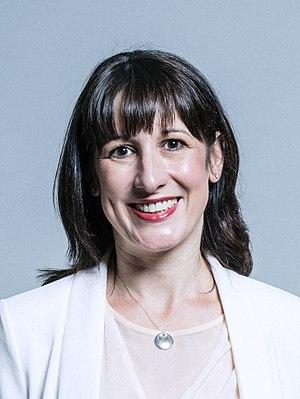
Le secrétaire en chef du Trésor de l'ombre est, dans le système parlementaire britannique, membre du cabinet fantôme qui est responsable de l'observation du Trésor de Sa Majesté.
Rachel Jane Reeves est une économiste britannique et une femme politique du Parti travailliste. Elle est députée de Leeds West depuis 2010.
Le cabinet fantôme Starmer est le cabinet fantôme britannique nommé par le chef de l'opposition Keir Starmer à l'issue de son élection à la direction du Parti Travailliste. Il est constitué par des députés du Parti travailliste. Il fait face au gouvernement conservateur de Boris Johnson.